Ellinor, Kansas

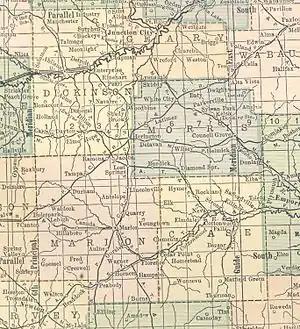
Location of Ellinor according to a 1914 atlas

Ellinor is a ghost town in Toledo Township, Chase County, Kansas, United States. It was located southwest of Saffordville, where the BNSF Railway splits.